The Sun, the Genome, and the Internet

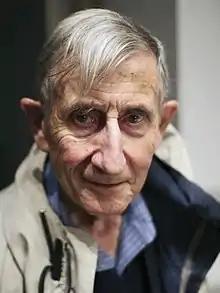
The author Freeman Dyson at the Long Now Seminar in San Francisco, California in 2005

Professor Dyson suggests that three rapidly advancing technologies, Solar Energy, Genetic Engineering and World-Wide Communication together have the potential to create a more equal distribution of the world's wealth. Amongst other things he proposes that solar power in the Third World could connect even the most remote areas to all of the information on the Internet, potentially ending the cultural isolation of the poorest countries. Likewise, breakthroughs in genetics could lead to more efficient crops, thereby engendering the renewed vitality of traditional village life, currently devalued by the global market.